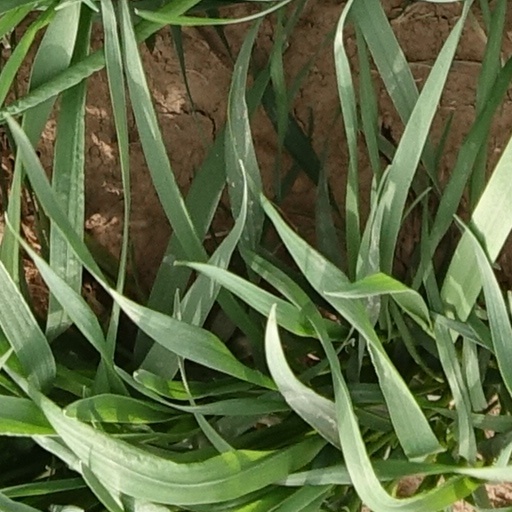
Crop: wheat